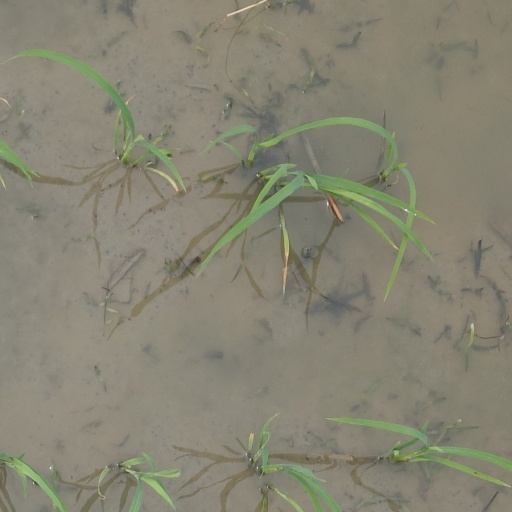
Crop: rice